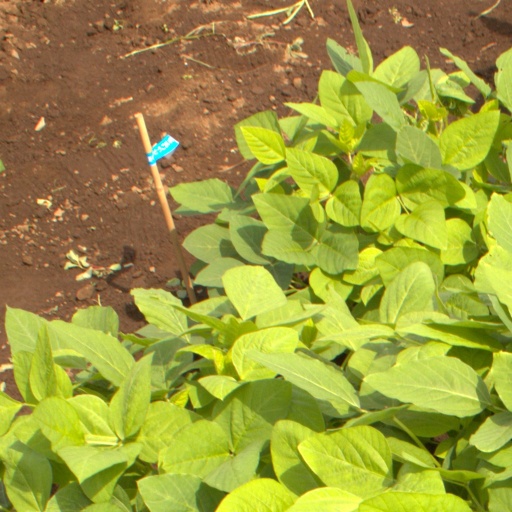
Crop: soybean